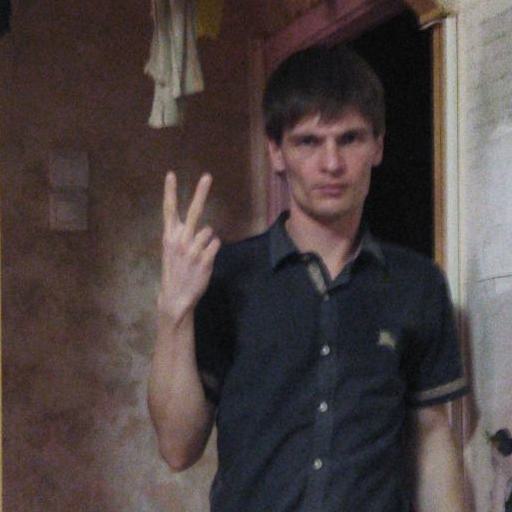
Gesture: peace_inverted